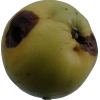
Label: Apple 13